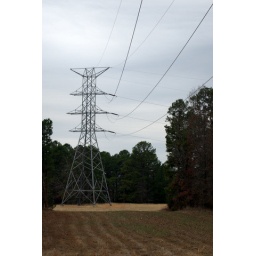
The power lines against the sky and the lines in the grass just called out to me.